Walter Cronkite

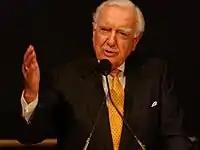
Cronkite speaks at a NASA ceremony in February 2004.

Following Cronkite's editorial report, President Lyndon B. Johnson is claimed by some to have said, "If I've lost Cronkite, I've lost Middle America." However, this account of Johnson has been questioned by other observers in books on journalistic accuracy. At the time the editorial aired, Johnson was in Austin, Texas, attending Texas Governor John Connally's birthday gala and was giving a speech in his honor.